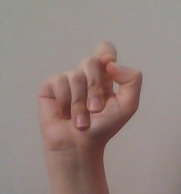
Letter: fa